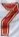
Number: 7